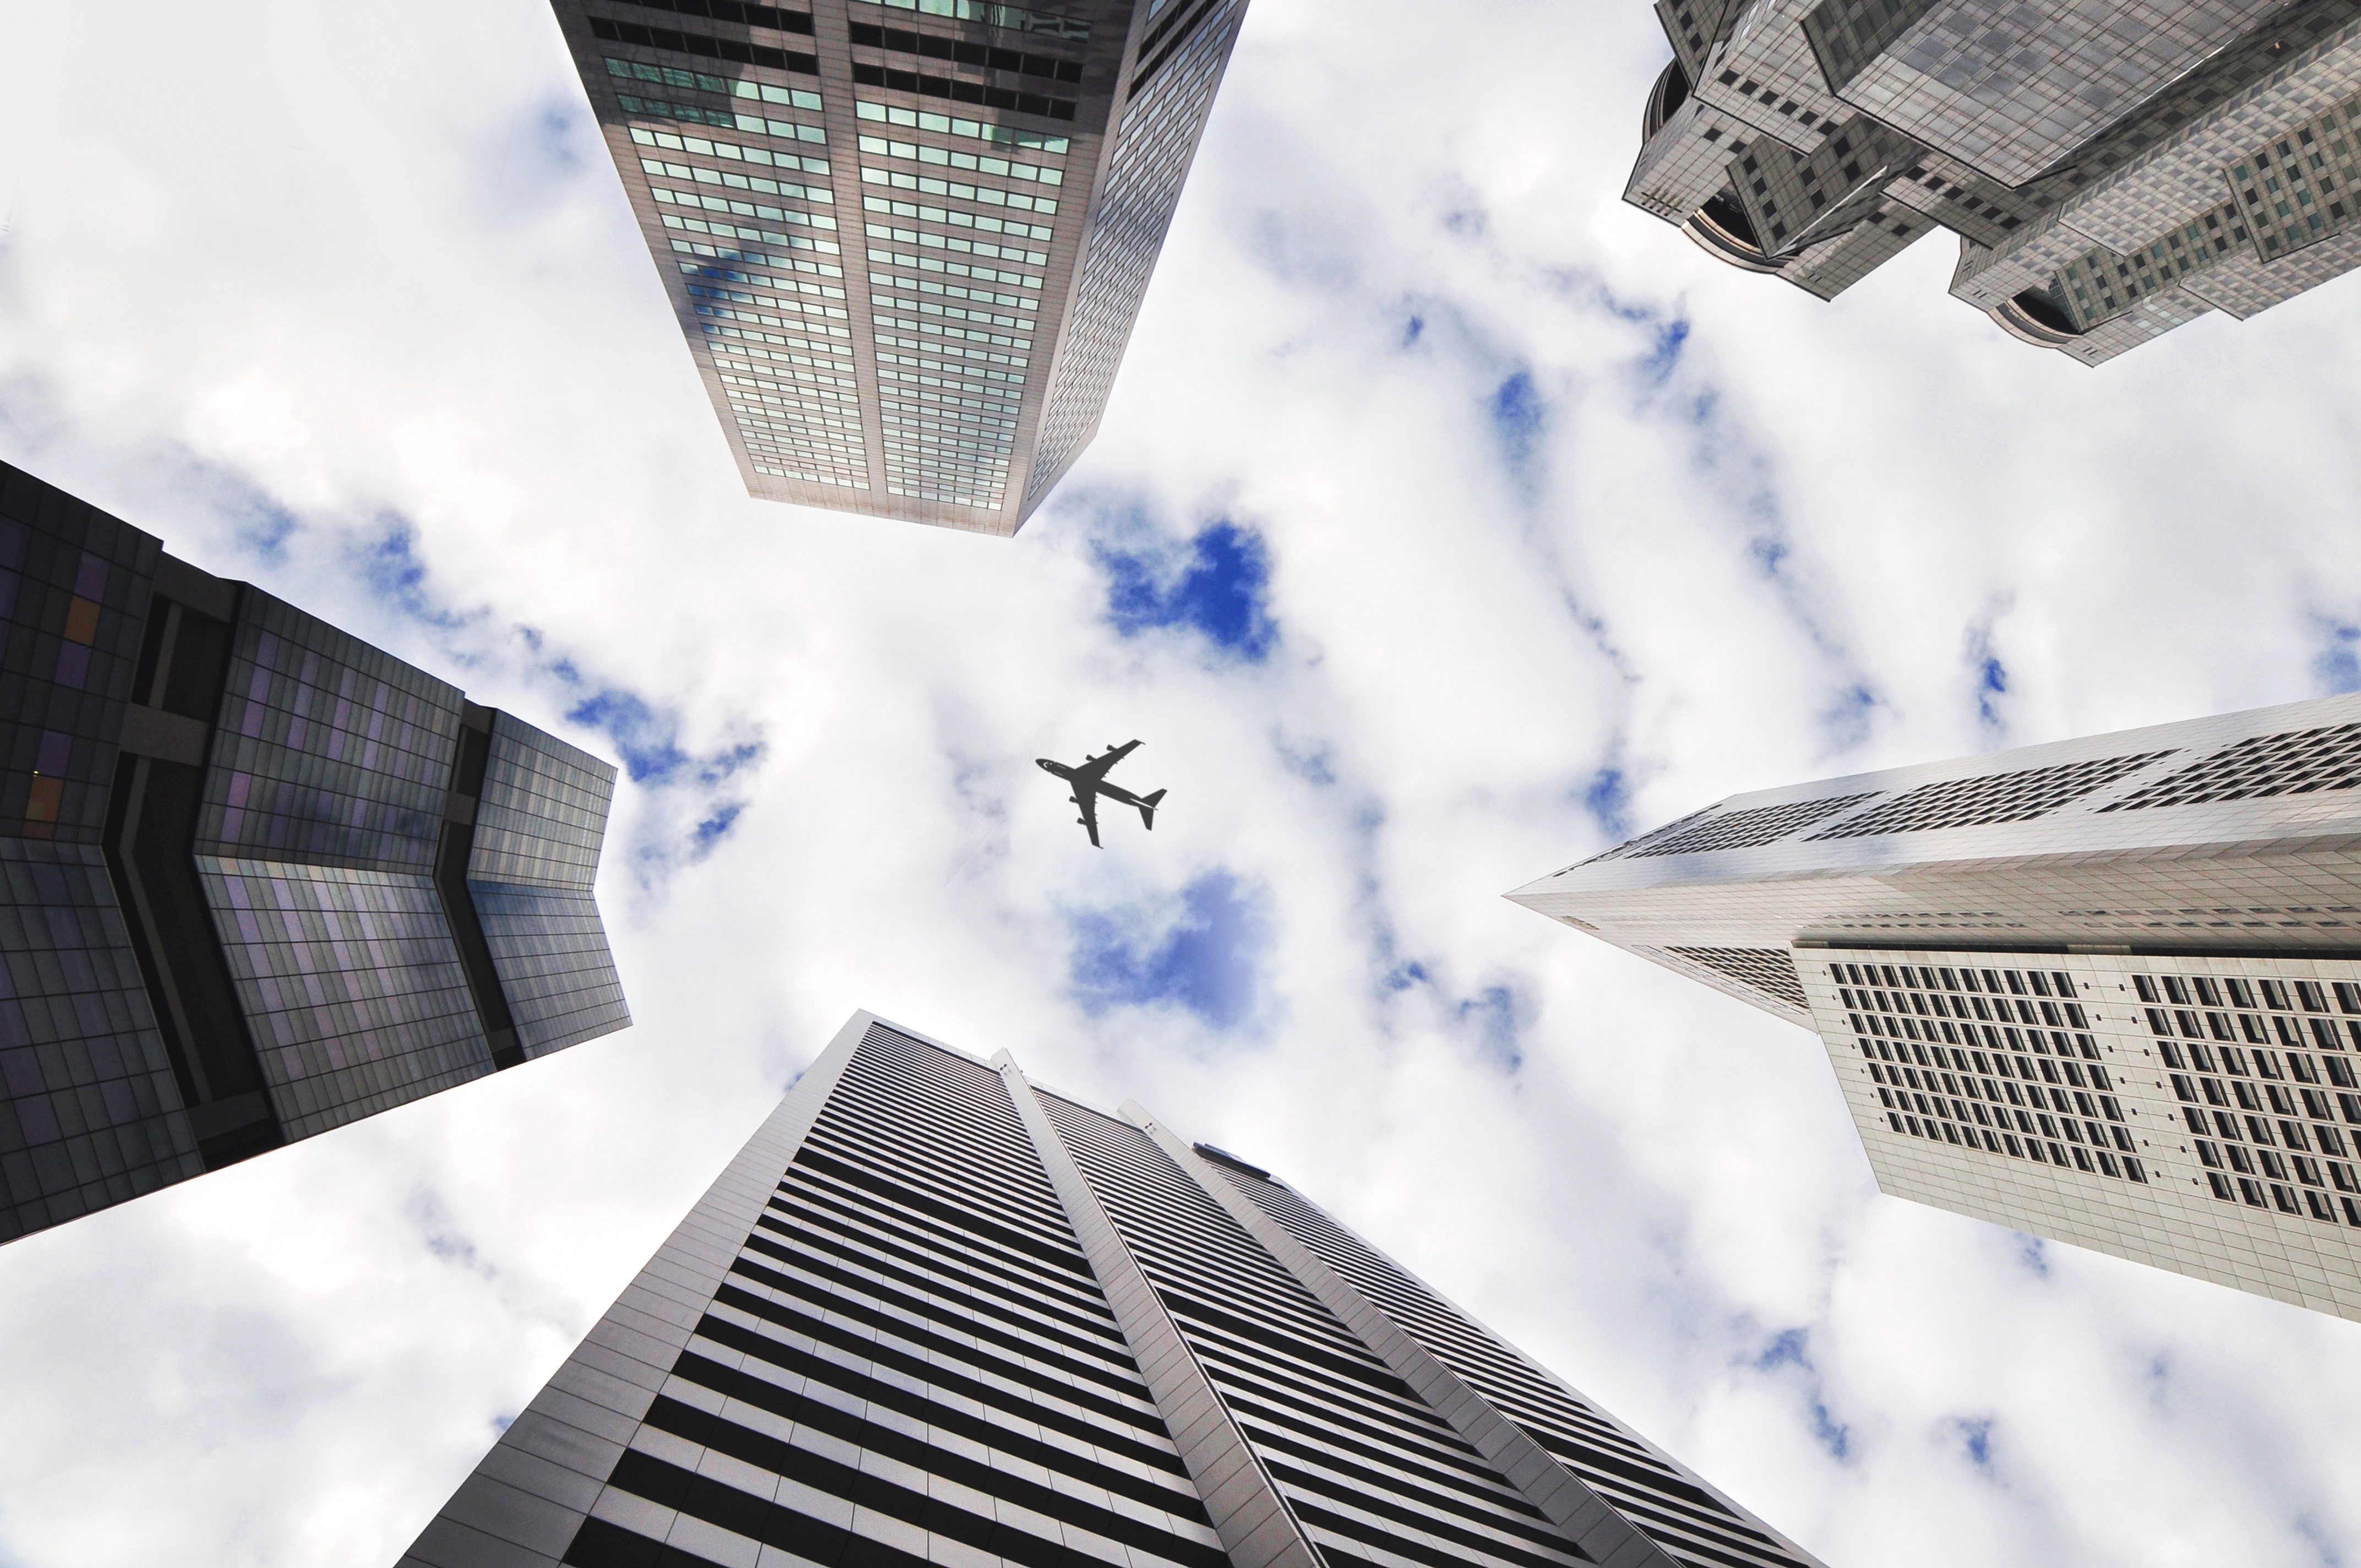
snow, winter, architecture, structure, sky, city, skyscraper, cityscape, downtown, plane, reflection, weather, landmark, facade, blue, professional, season, stadium, tower block, skyscrapers, buildings, up, high rises, urban area, atmosphere of earth, sport venue